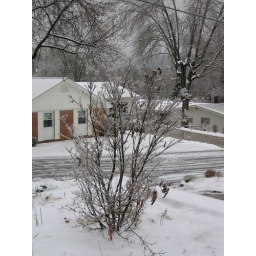
11 the other pine tree in front yard